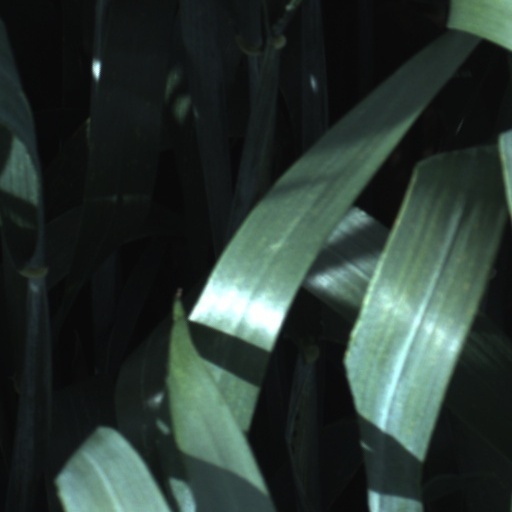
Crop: wheat